Lyme Regis Cemetery

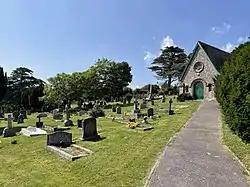
The cemetery in 2021

Lyme Regis Cemetery is the principal cemetery in the English town of Lyme Regis, Dorset. Estimates for the number of burials in the cemetery range from 3,570 to over 5,000, nearly half of which may today be unmarked. It was opened on 16 November 1856 as a replacement for the graveyard surrounding St Michael the Archangel – Lyme Regis' parish church – which had long suffered from erosion due to its close proximity to the sea.